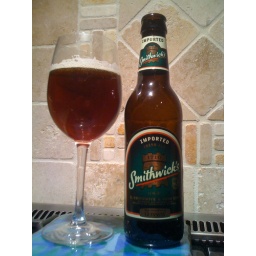
Smithwick's in a dirty wine glass